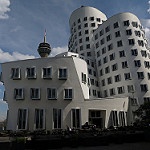
Scene: Outdoor